Longitude Festival

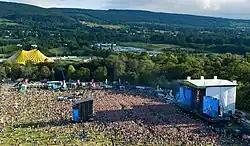
Longitude Festival 2019 at Marlay Park

Longitude Festival is a music festival that takes place during July every year in Dublin, Ireland. Since 2013, Marlay Park has been home to the festival. It is organised by MCD Productions and Festival Republic.